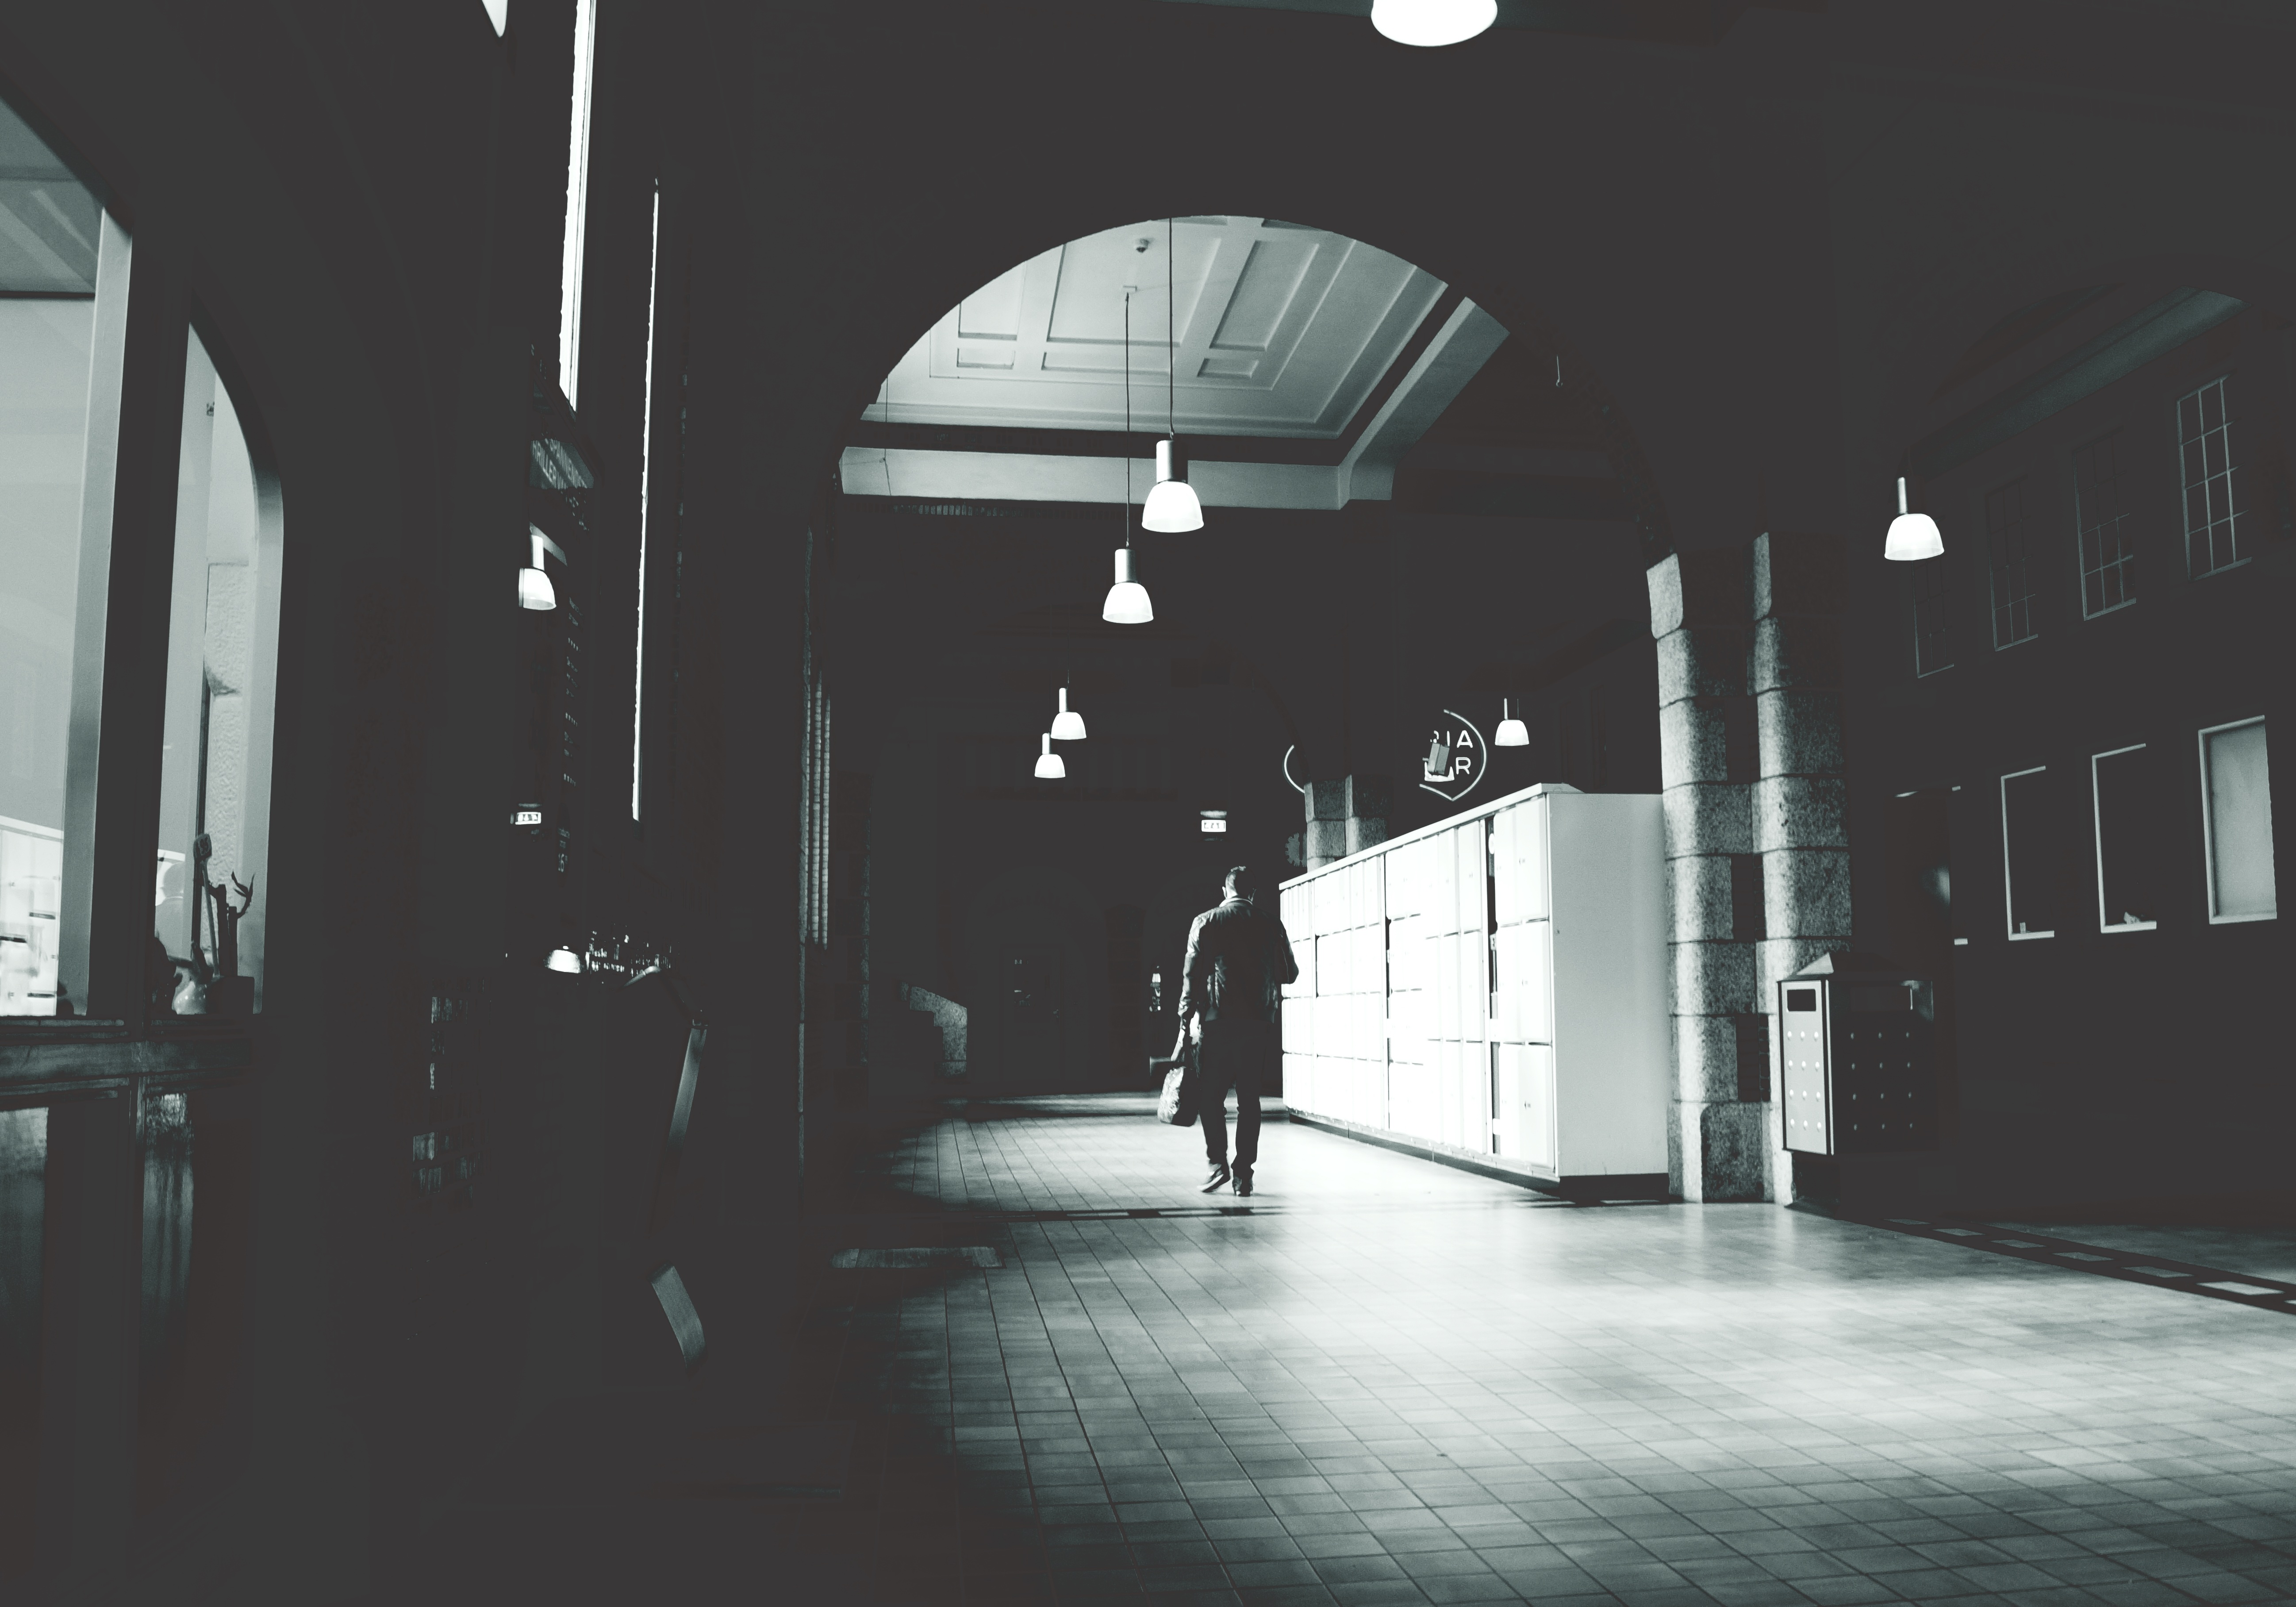
white, black and white, light, darkness, monochrome, lighting, shape, monochrome photography, symmetry